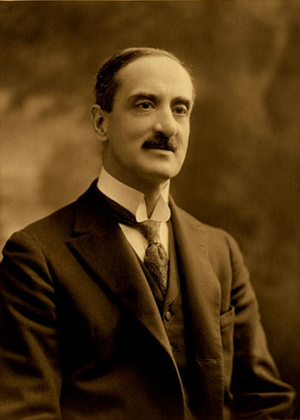
Le bâtonnier du Québec, ou la bâtonnière du Québec, est un poste décerné à un avocat démocratiquement élu par ses pairs dont la fonction est d'exercer un droit de surveillance général sur les affaires du Barreau du Québec. Le bâtonnier du Québec est le président du Barreau du Québec, représente l'ensemble des avocats québécois et assure l'intégrité de leur profession. Cette fonction est toujours accompagnée de deux vice-présidents, élus par le Conseil d'administration.
Joseph-Édouard Perrault, né le 30 juillet 1874 à La Malbaie et mort le 13 juin 1948 à Montréal, est un homme politique du Québec qui a été à la tête de différents ministères sous les gouvernements québécois de Lomer Gouin et de Louis-Alexandre Taschereau.
Arthabaska est une circonscription électorale provinciale du Québec située dans la région du Centre-du-Québec.